Control (Janet Jackson album)

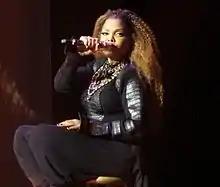
Jackson singing "Let's Wait Awhile" during her 2015–16 Unbreakable World Tour.

"Control" debuted at number 84 on the "Billboard" 200 on March 8, 1986, and at number 26 on the Top R&B/Black Albums on March 1, 1986. After twenty weeks, it topped the "Billboard" 200 and the Top R&B/Black Albums chart, selling 250,000 copies in a single week, a record for an album by a female artist. The Recording Industry Association of America (RIAA) first certified "Control" gold in April 1986, denoting 500,000 units shipped within the United States. Two months later, in June 1986, the album was RIAA certified platinum, denoting 1 million units shipped. Three years later, "Control" was RIAA certified fivefold platinum in October 1989. By 1990, "Control" had sold 5 million copies in the United States and as of December 2009, the album has sold 496,000 copies in the U.S. since 1991 according to Nielsen SoundScan, which does not count albums sold through clubs like the BMG Music, where she sold 883,000. Combined, it has sold over 6,379,000 copies in the U.S. Since its debut, "Control" has sold over 10 million copies worldwide.